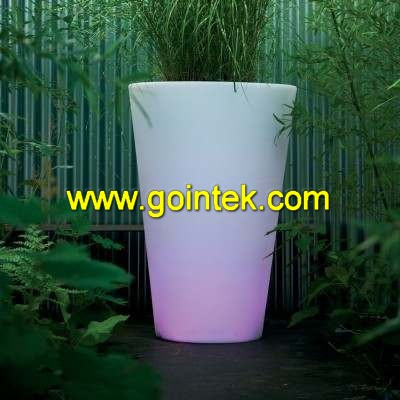
question: 中央にあるものは何ですか
answer: 鉢植え

question: 屋内と屋外のどこですか
answer: 屋内

question: 鉢植えはいくつありますか
answer: 1つ

question: どんな色の鉢植えですか
answer: 白

question: どんな色の植物が植わっていますか
answer: 緑

question: 中央に書かれた文字は何を示していますか
answer: サイトのアドレス

question: サイトのアドレスはどんな色で書かれていますか
answer: 黄色

question: サイトのアドレスは、いくつありますか
answer: 1つ